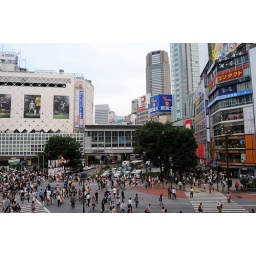
people cross the street at the Shibuya &amp;quot;pedestrian scramble&amp;quot; in Tokyo: the busiest pedestrian crossing in the world.